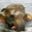
Label: elephant